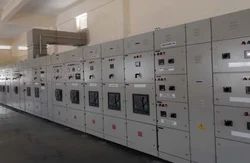
Label: Main_LT_Control_Panel